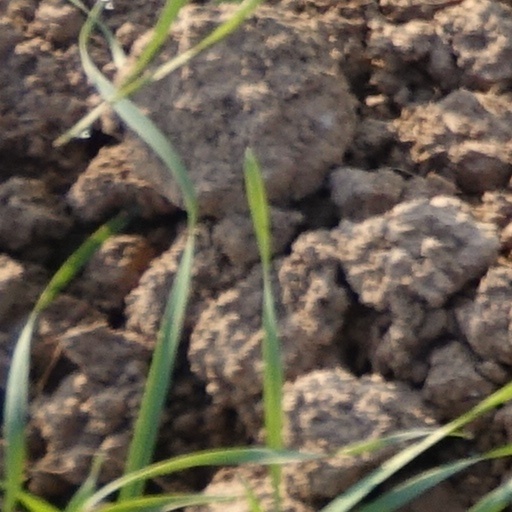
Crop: wheat